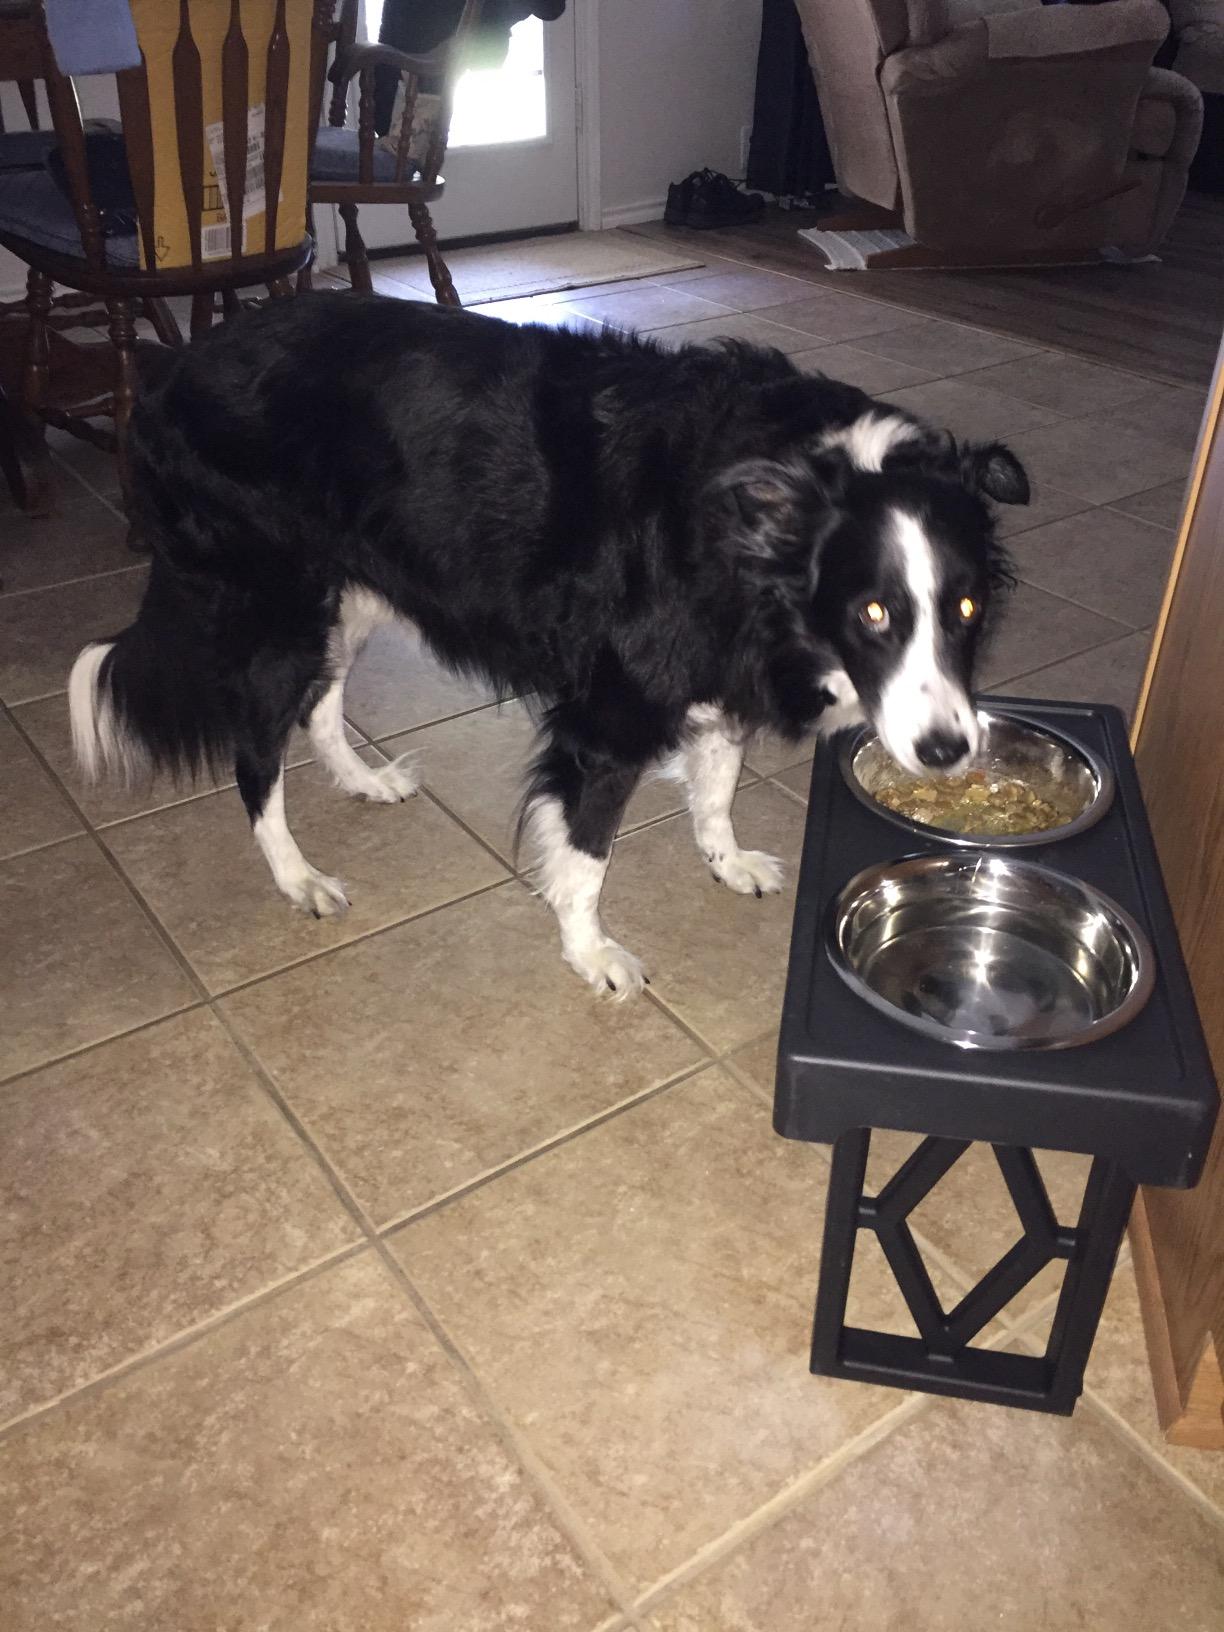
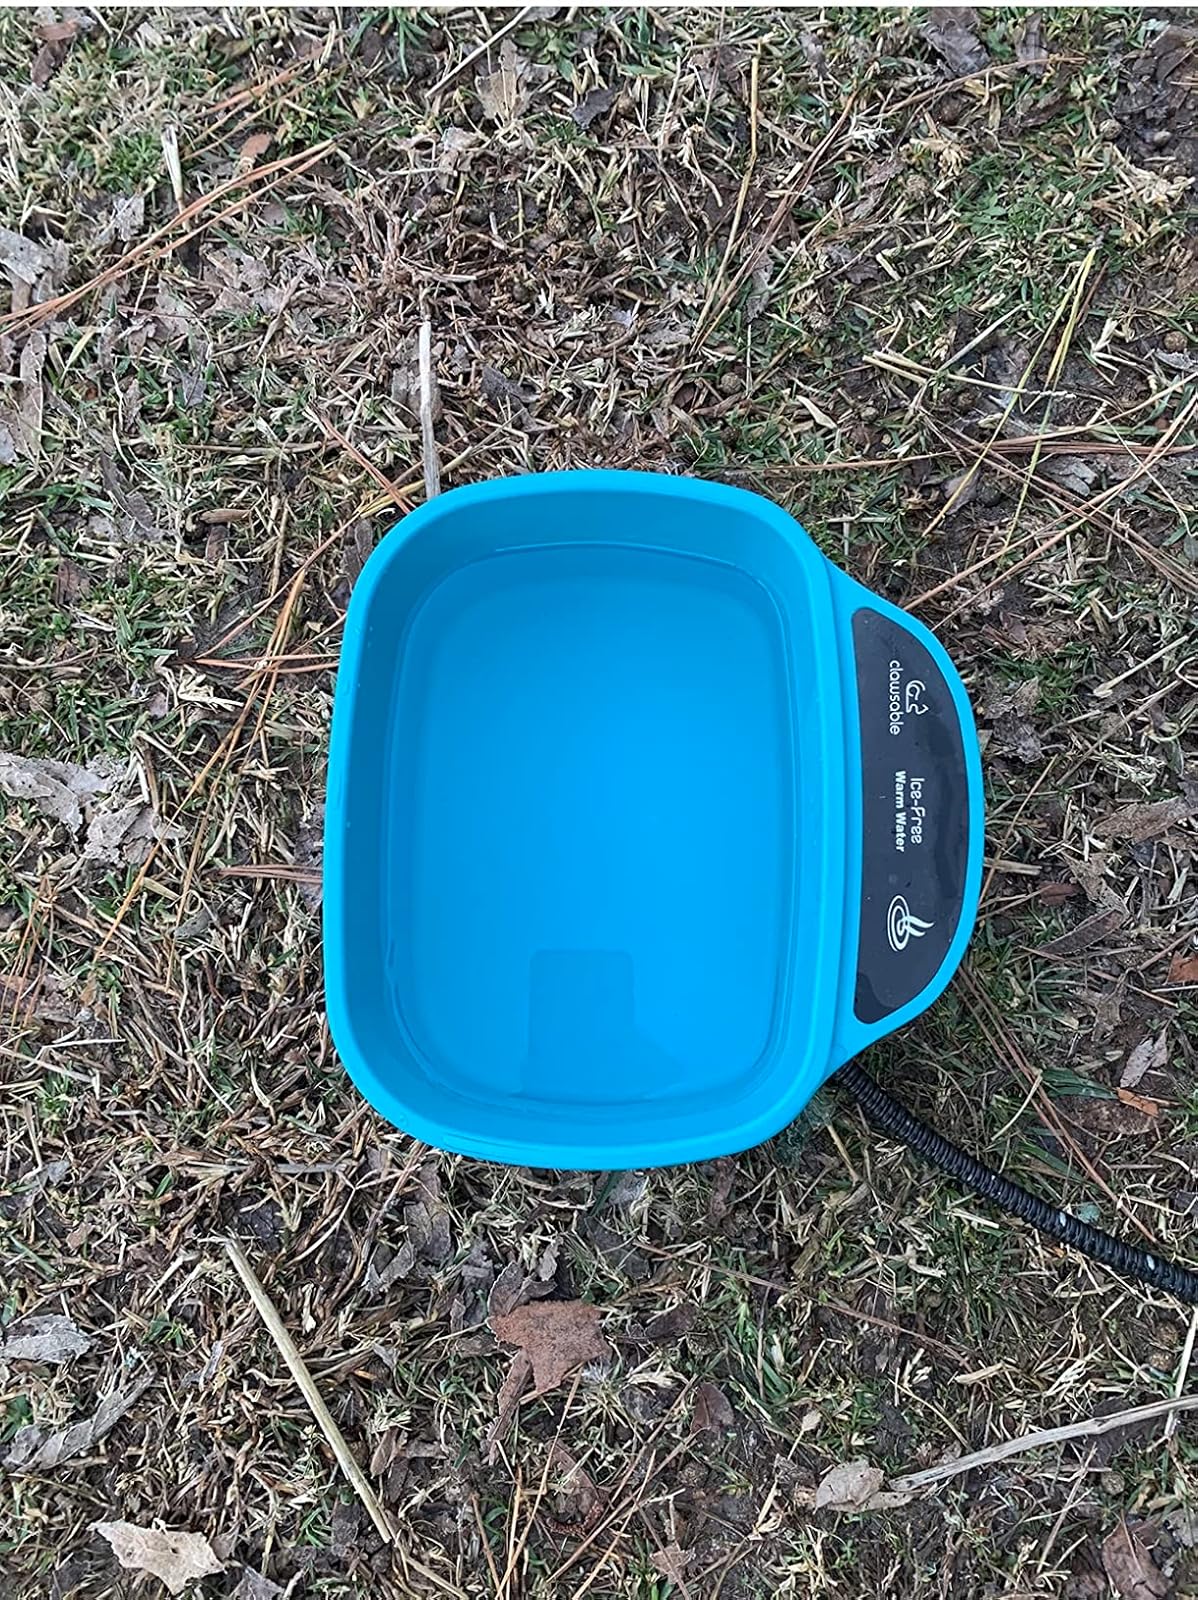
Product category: items_bowl
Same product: no